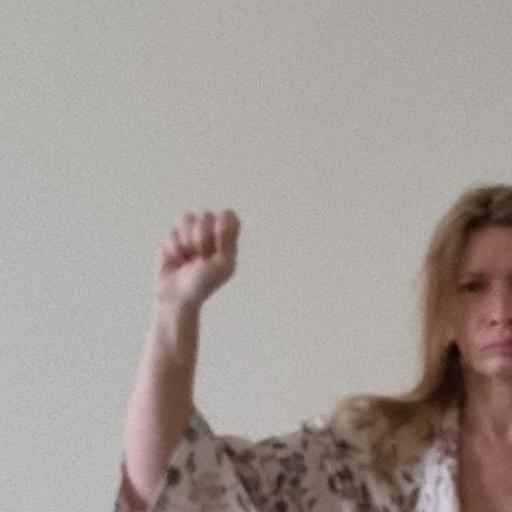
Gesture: fist